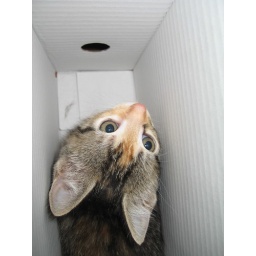
She jumped in a magazine box as soon as we got her home